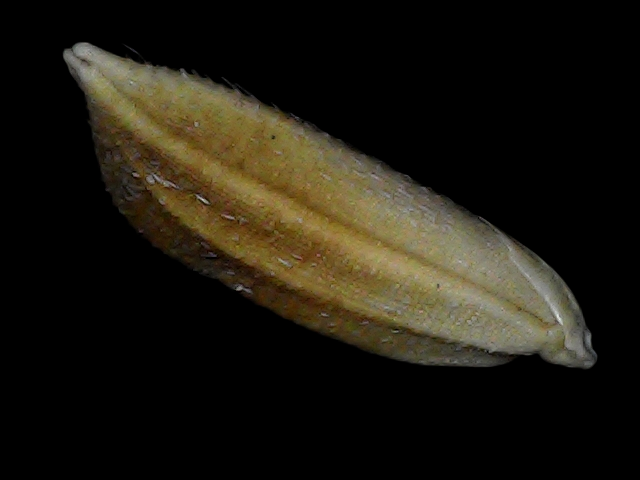
Rice variety: Bd91